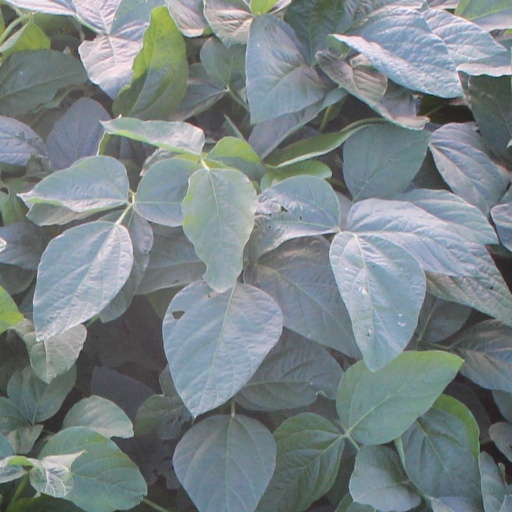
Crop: soybean